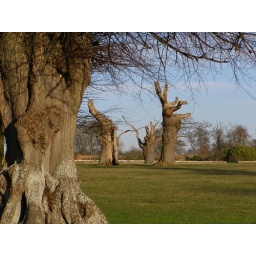
Old, very old oak trees in the grounds of Blenheim. The Kitchen Garden walls can be seen in the background.